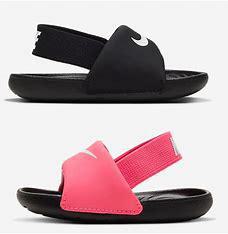
Brand: Nike
Model: Kawa